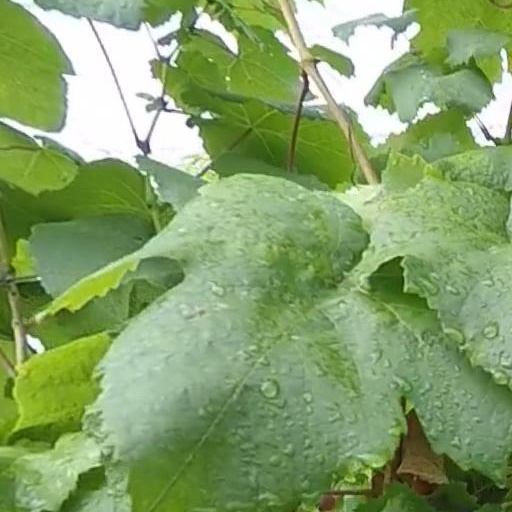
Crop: grape